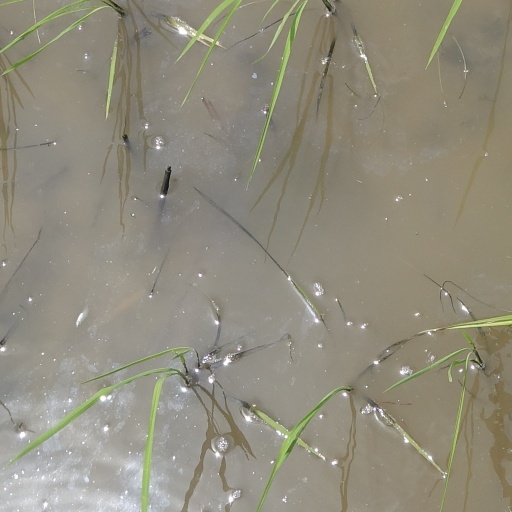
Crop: rice